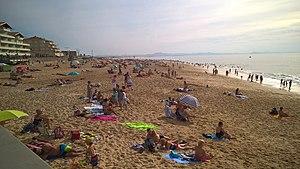
En septembre, plage de Capbreton (Landes).